Kaliya

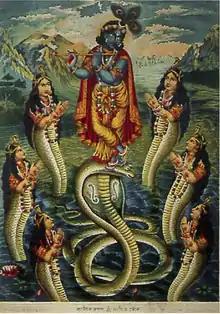
Kāliya Daman, 1880.

Krishna suddenly sprang onto Kāliya's head and assumed the weight of the whole universe, beating him with his feet. Kāliya started vomiting blood and slowly began to die. But then Kāliya"'s" wives came and prayed to Krishna with joined palms, worshiping him and praying for mercy for their husband. Kāliya recognized the greatness of Krishna and surrendered, promising he would not harass anybody again. Krishna pardoned him after performing a final dance upon his head. After the performance, Krishna asked Kāliya to leave the river and return to Ramaṇaka island, where he promised that Kāliya would not be troubled by Garuḍa.